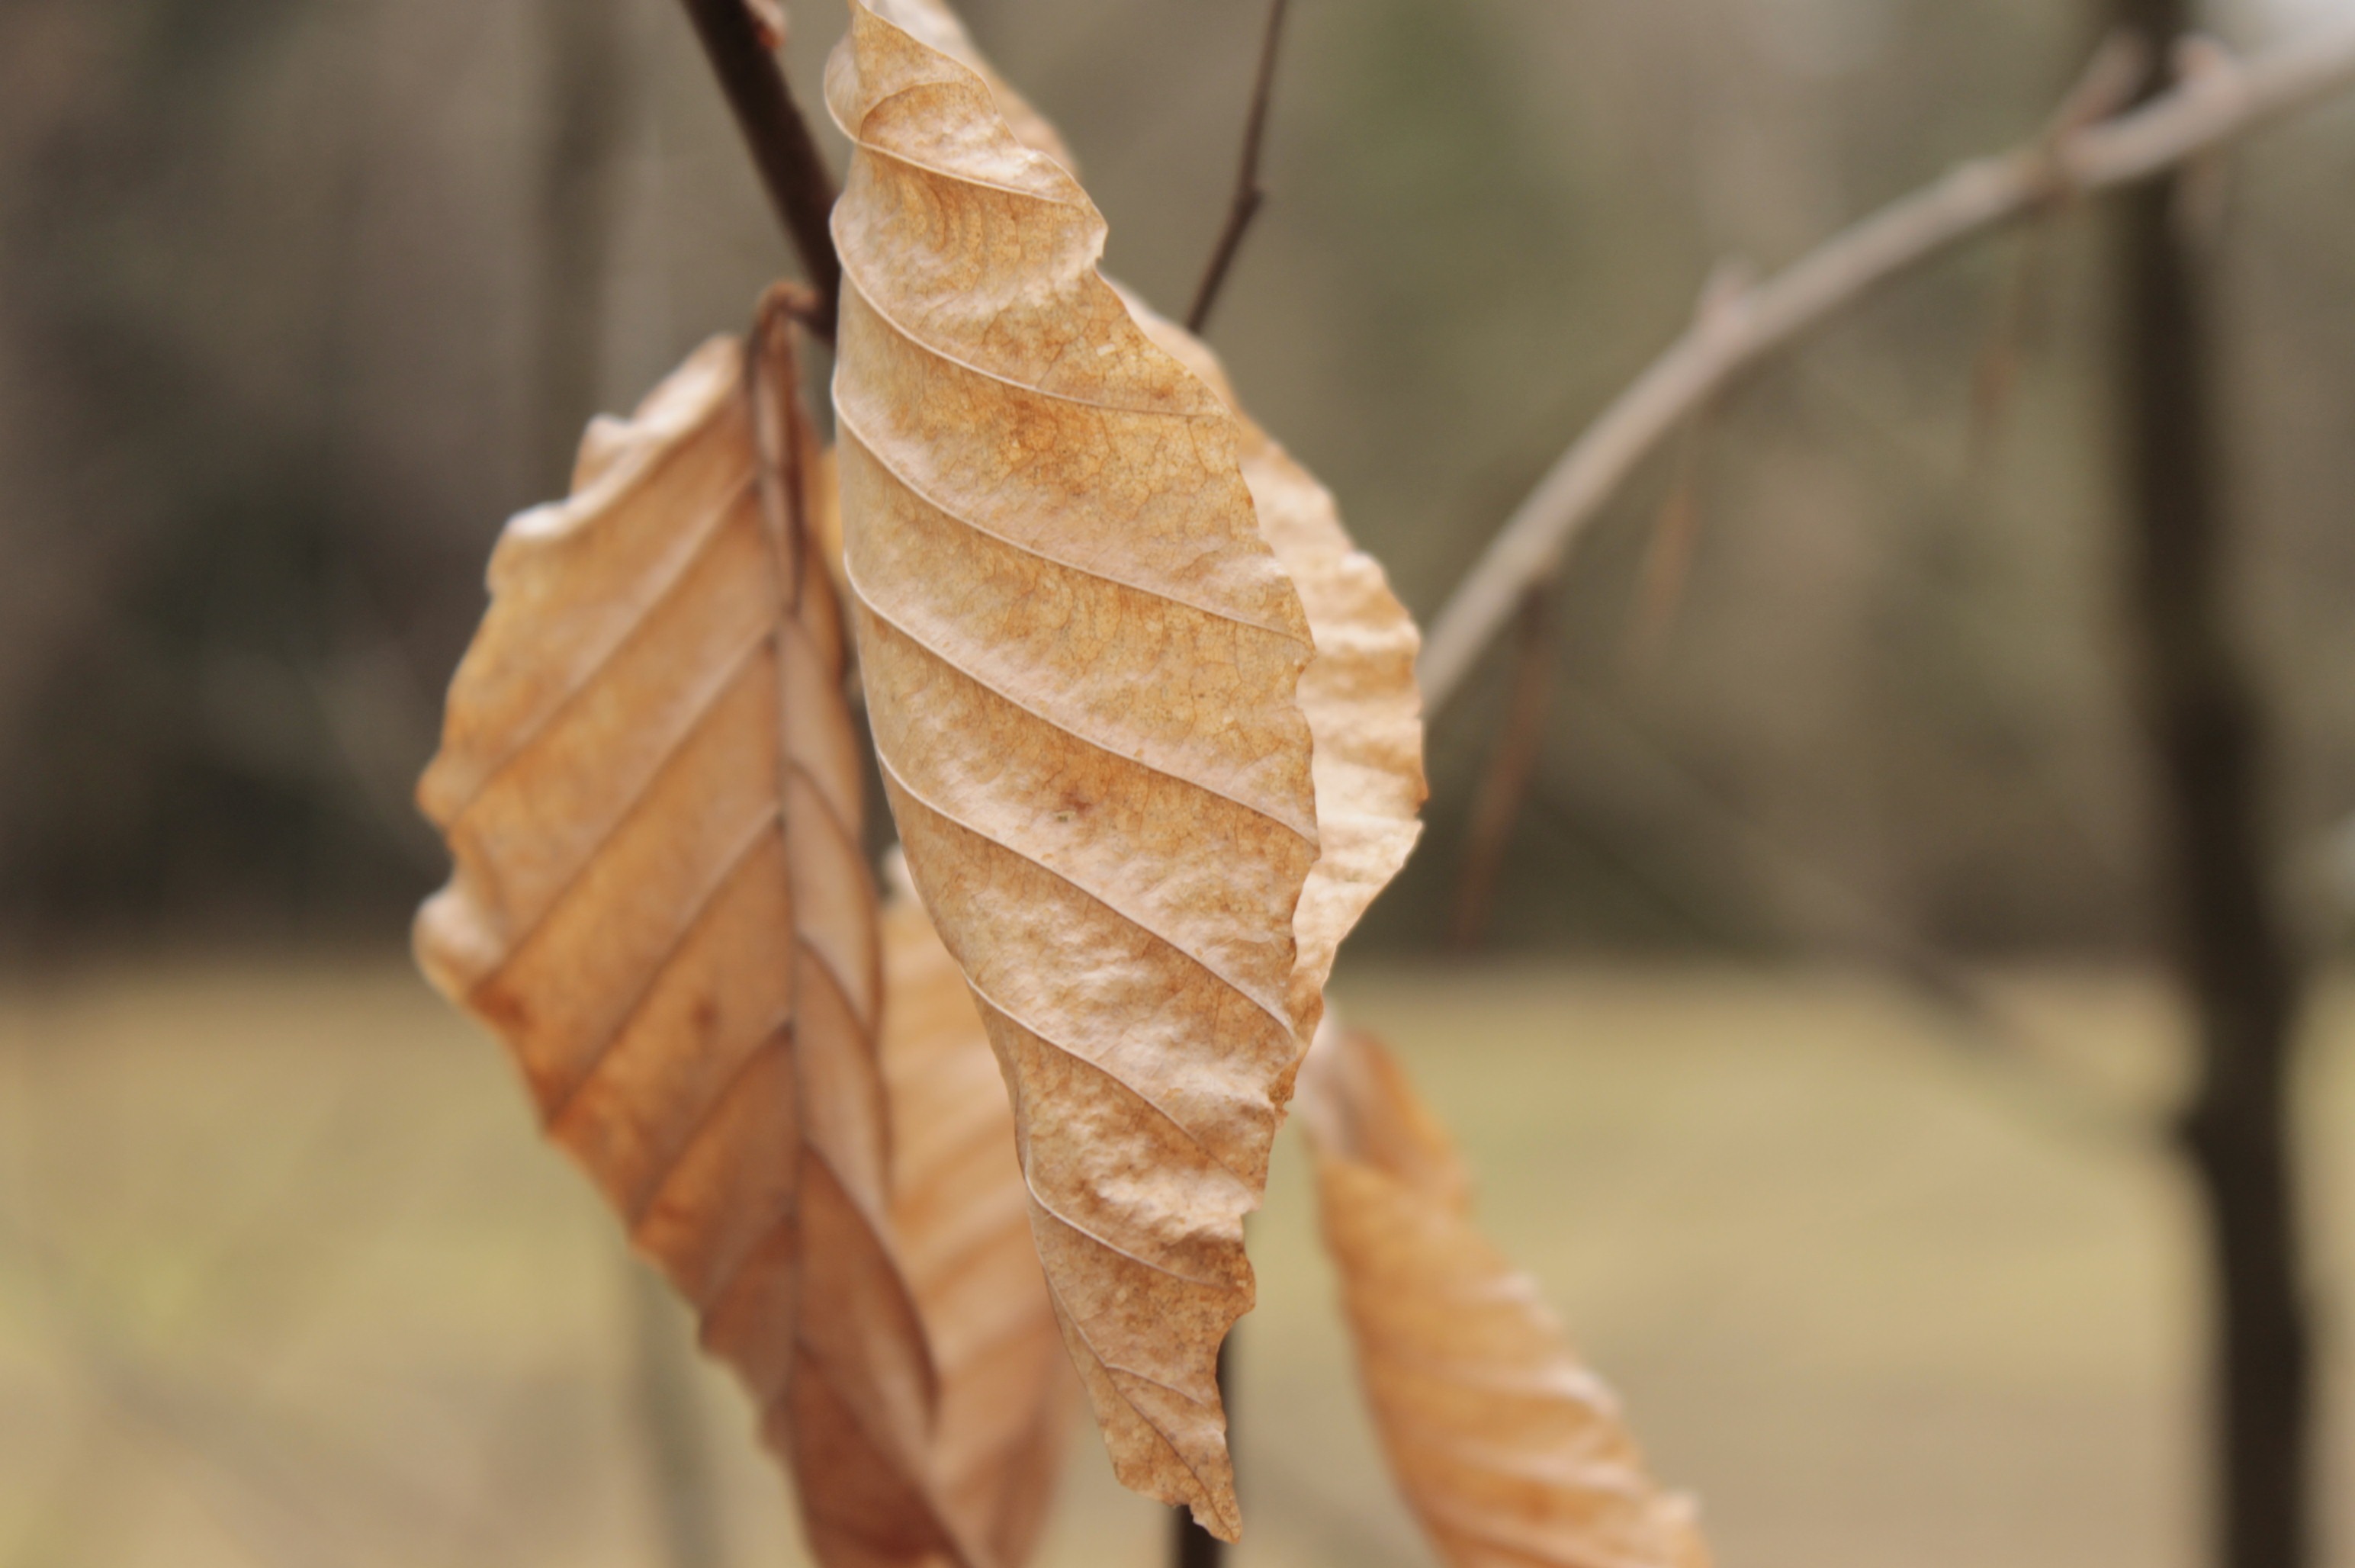
tree, nature, forest, branch, plant, photography, sunlight, leaf, flower, autumn, brown, botany, flora, season, twig, close up, macro photography, grass family, plant stem, woody plant, land plant